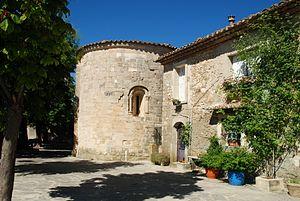
France - Hérault - Église Saint-Michel de Guzargues
L'art roman languedocien reflète de nombreuses influences dues à la position de carrefour du Languedoc : l'influence de l'antiquité romaine, l'influence de l'architecture wisigothique, l'influence de l'art roman lombard et l'influence de l'architecture hispano-mauresque.
L'église Saint-Michel est une église romane située à Guzargues dans le département français de l'Hérault en région Occitanie.